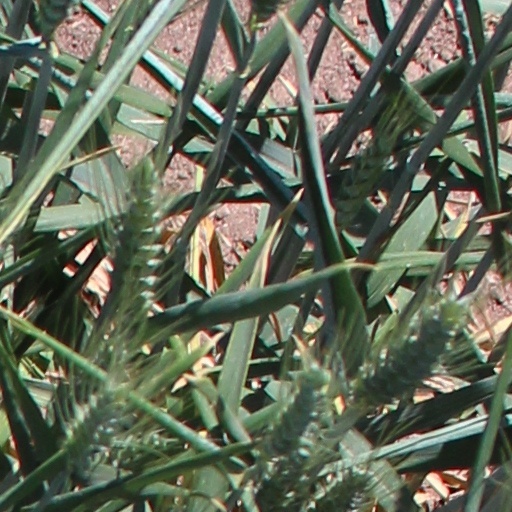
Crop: wheat